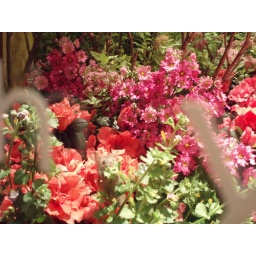
As seen in Macy's flower show window